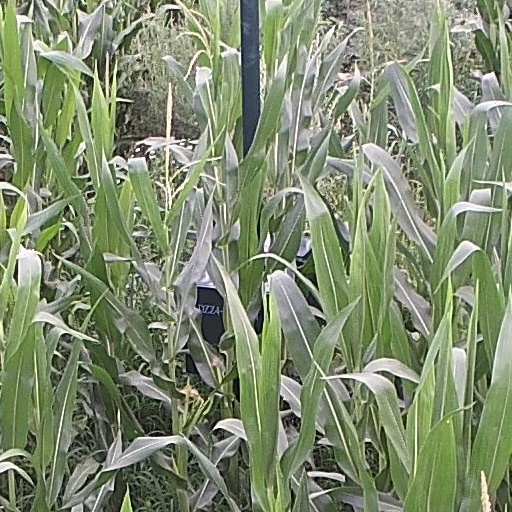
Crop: maize; corn